Salinas, California

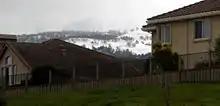
Record-breaking snow covered nearby mountaintops in 2006

Salinas has cool and moderate temperatures, due to the "natural air conditioner" that conveys ocean air and fog from the Monterey Bay to Salinas, while towns to the north and south of Salinas experience hotter summers, as mountains block the ocean air. Thus, Salinas weather is closer to that of the Central Coast of California, rather than that of inland valleys, and thus has a mild Mediterranean climate (Köppen "Csb") with typical daily highs ranging from in December to in September. The record highest temperature was on September 2, 2017. The record lowest temperature was on January 12, 1963, and January 13, 2007. Annually, there are an average of 5.8 days with + highs, and an average of 7.1 days with lows reaching the freezing mark or lower.